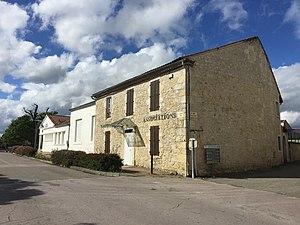
Caussens est une commune française située dans le département du Gers, en région Occitanie.